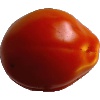
Label: Tomato 1